H.H. Everist House

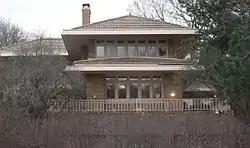

The H.H. Everist House is a historic building located in Sioux City, Iowa, United States. Everist was the founder of L. G. Everist